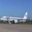
Label: airplane